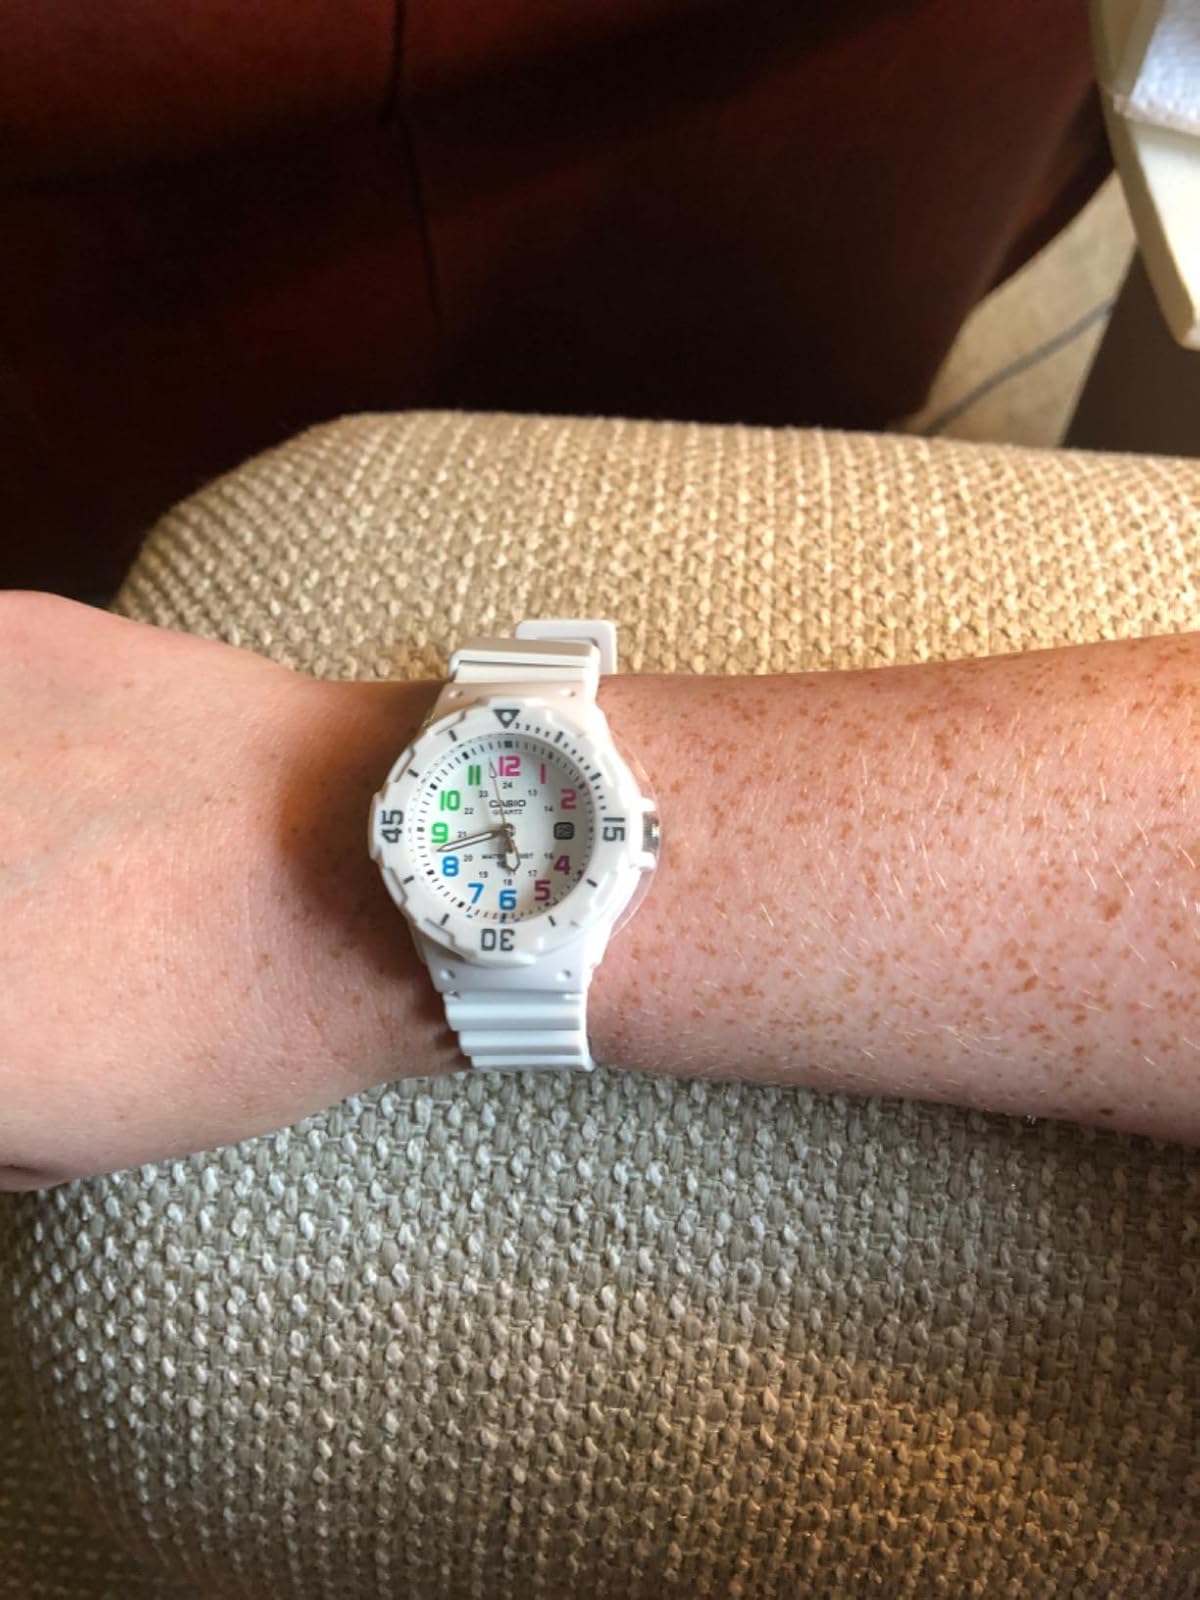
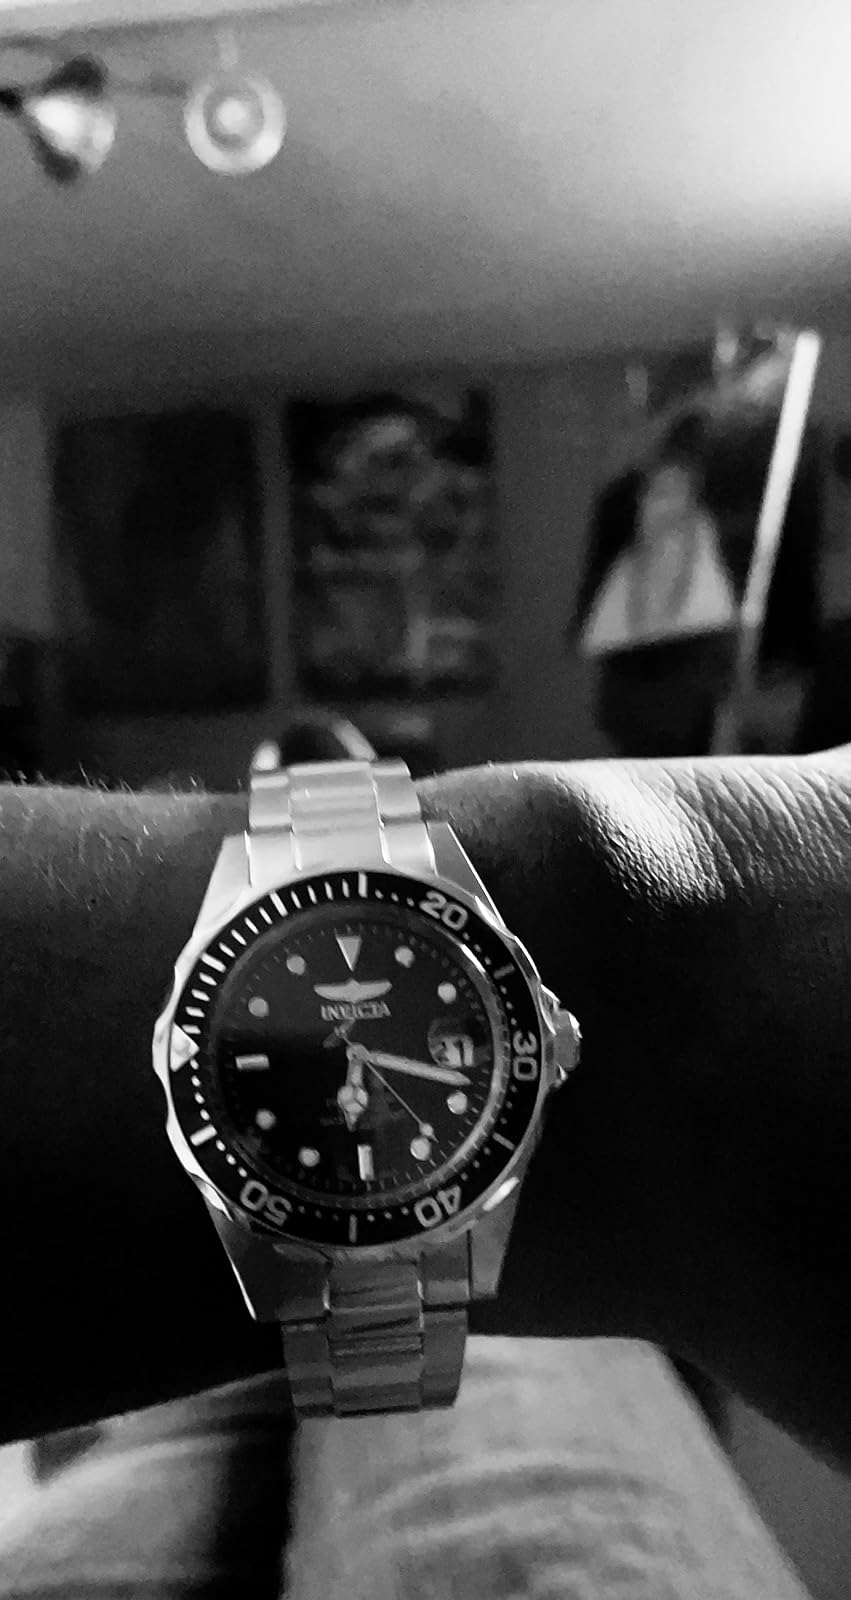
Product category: accessories_watch
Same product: no